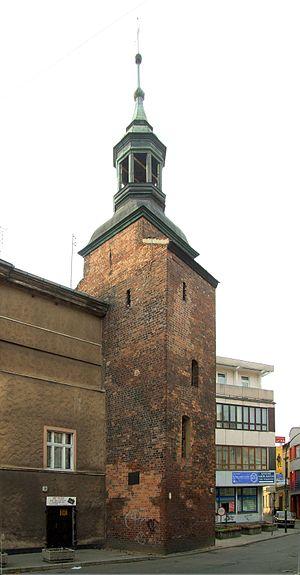
Zielona Góra [ʑeˈlɔna ˈɡura] est une ville de Pologne dans la voïvodie de Lubusz dont elle est le siège de la diétine régionale.